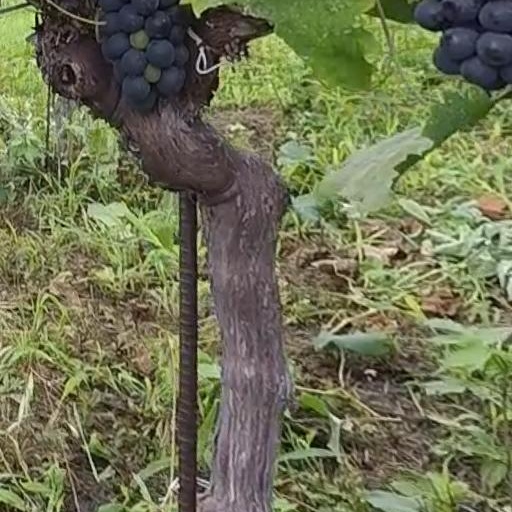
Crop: grape